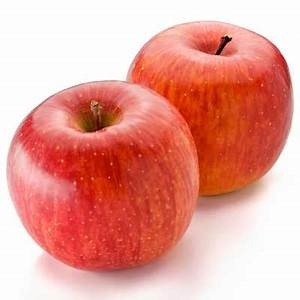
Label: apple